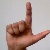
The image shows a hand gesture representing the letter 'L' in Indian Sign Language.